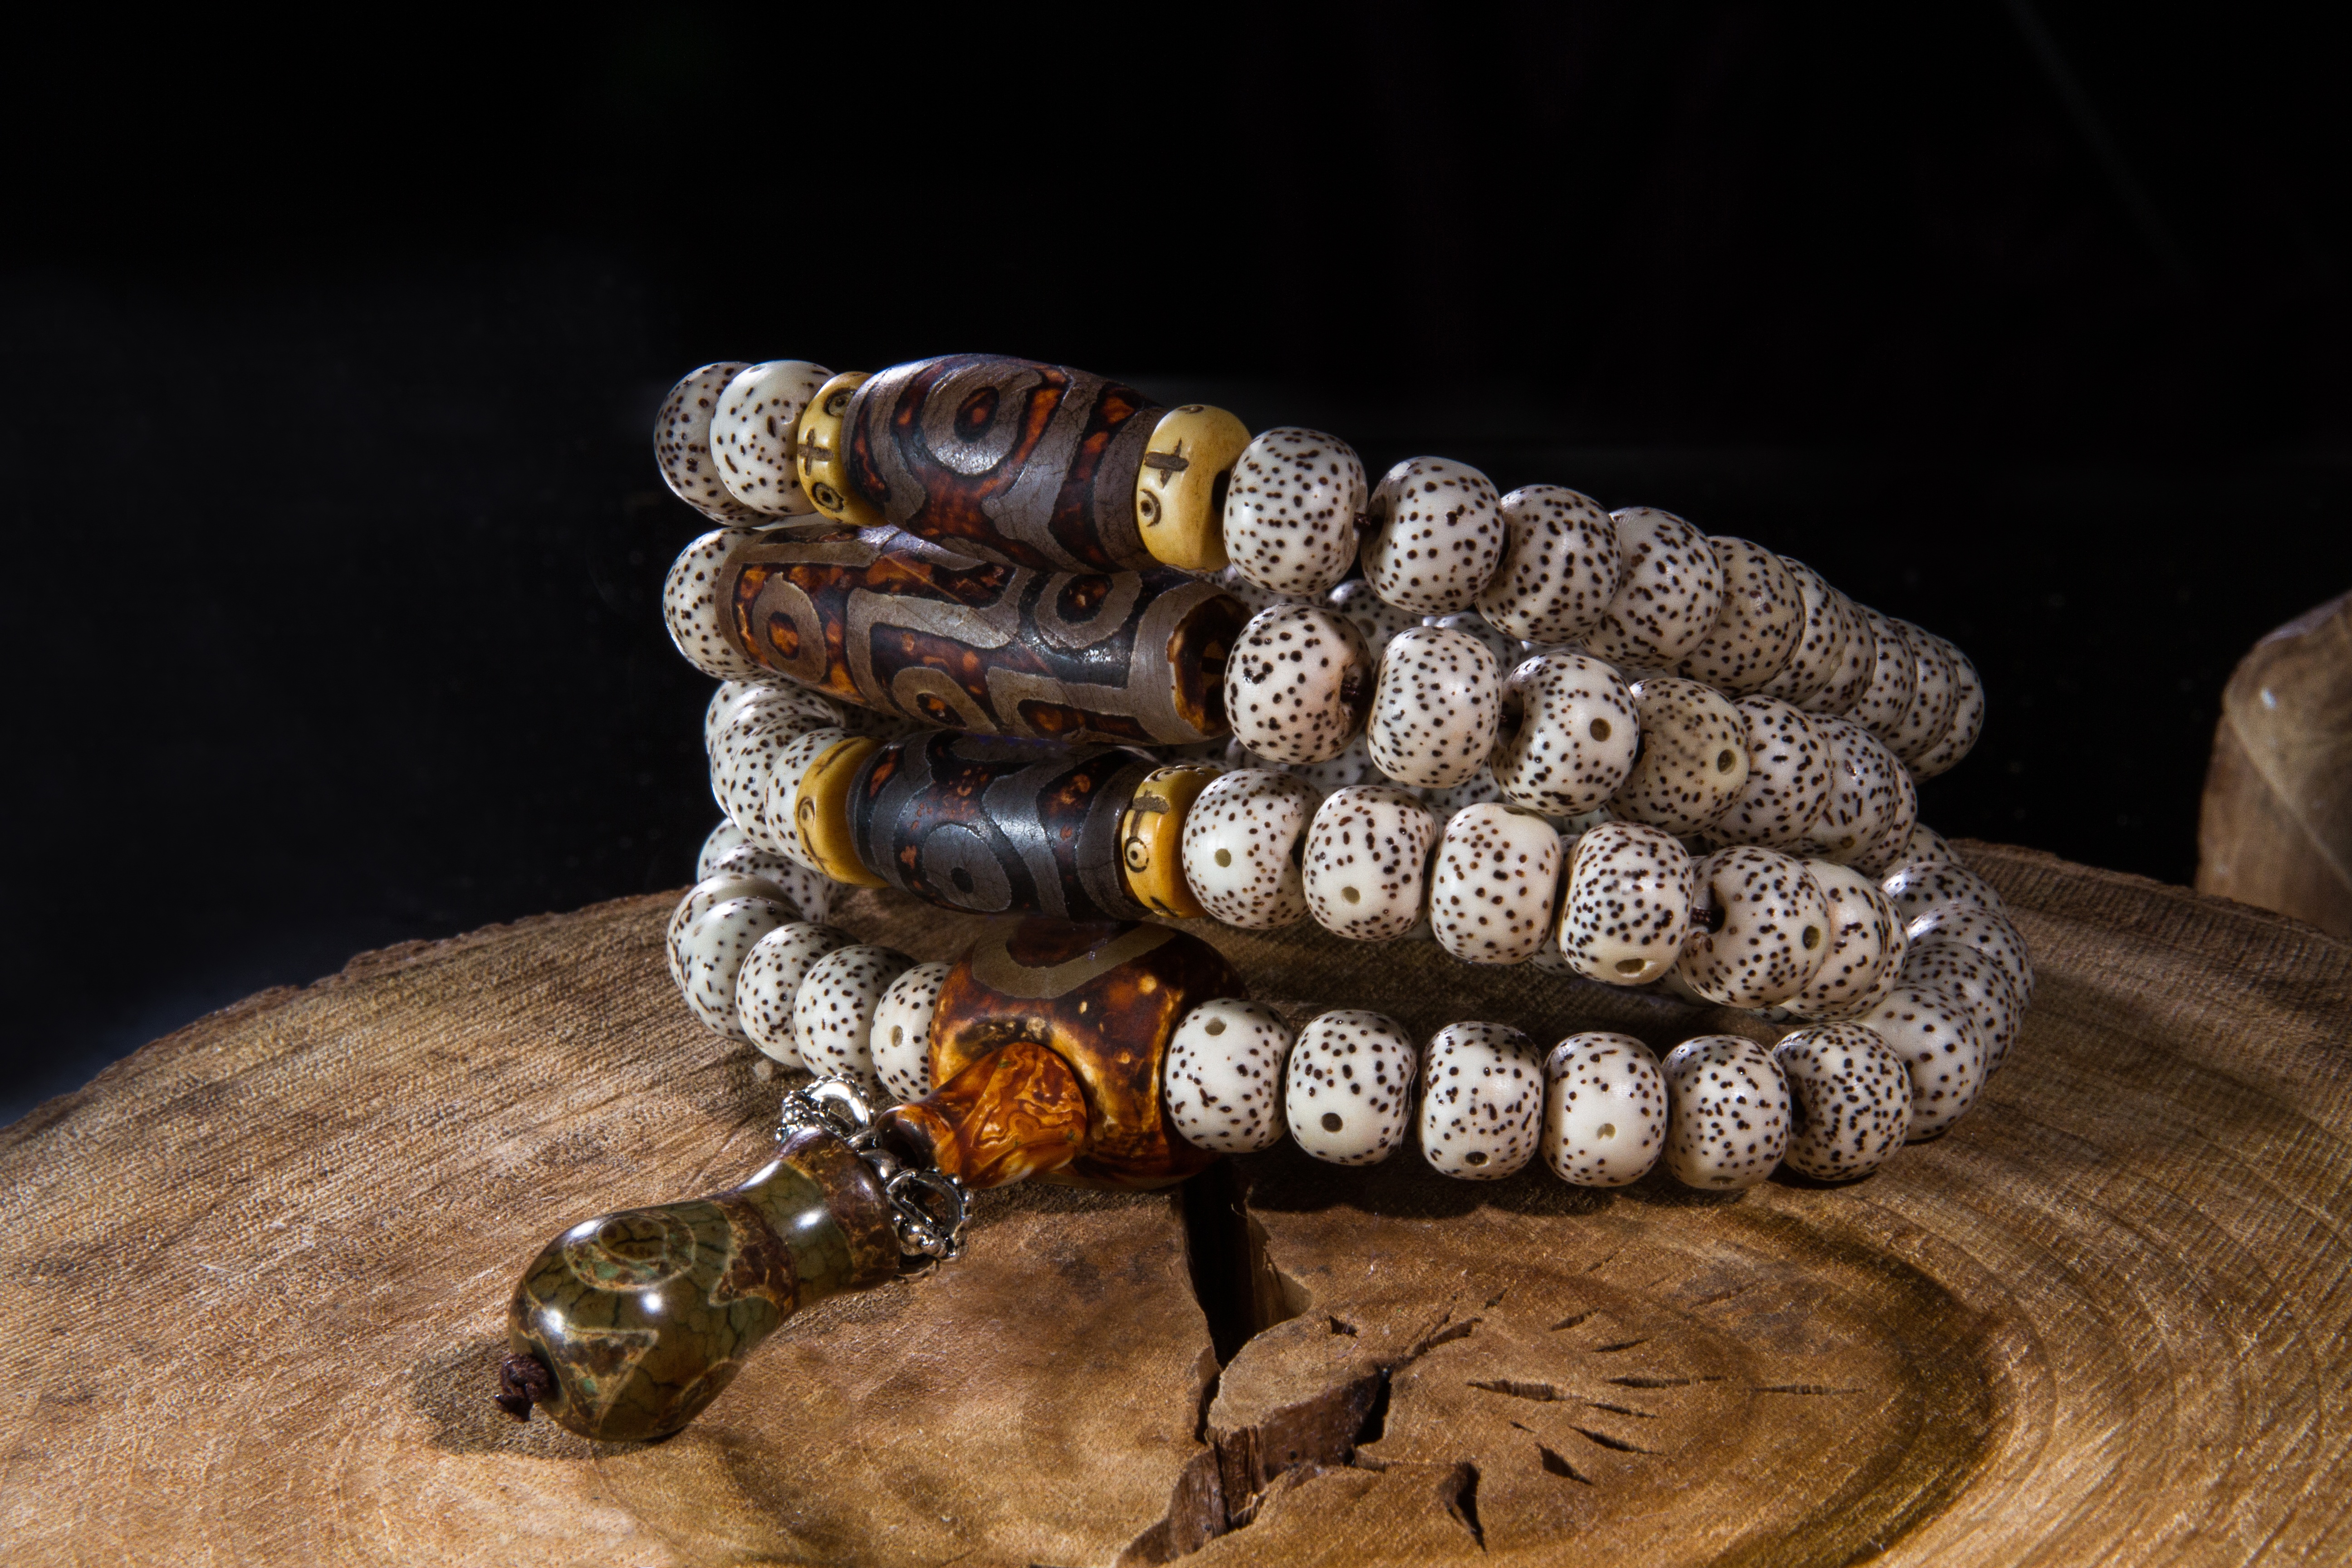
wood, religion, jewelry, nepal, jewellery, sculpture, art, carving, pearl, macro photography, buddhist prayer beads, moon and stars bodhi